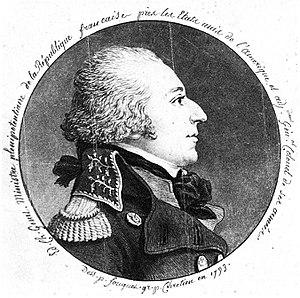
Physionotrace représentant le diplomate Edmond-Charles Genêt, dessiné par Jean Fouquet et gravé par Gilles-Louis Chrétien.
Cette page concerne des événements d'actualité qui se sont produits durant l'année 1793 du calendrier grégorien aux États-Unis.
Eli Whitney présente la cotton gin, une égreneuse pour séparer la graine du coton de sa fibre. L’invention de Whitney provoque une explosion de la culture du coton. Le coton gagne en quelques années les terres vierges du Sud profond et devient la principale culture d’exportation des États-Unis. Cette expansion de la culture du coton provoque un accroissement du besoin en main d’œuvre et fait de l'esclavage un élément primordial du mode de production des États du Sud.
Edmond-Charles Genêt, appelé aussi « citoyen Genêt », est le premier ambassadeur de France aux États-Unis durant la Révolution française, envoyé par les Girondins en 1793. Il est à l'origine du développement aux États-Unis d'une mouvance appelée parti français à Washington et de l'affaire Genêt qui a entraîné des tensions diplomatiques entre les deux pays. Rappelé en France par les Jacobins à la suite de l'émission d'un mandat d'arrêt, il demande et reçoit l'asile politique aux États-Unis où il se marie et acquiert la nationalité américaine.
L'ambassade de France aux États-Unis est la représentation diplomatique de la République française auprès des États-Unis d'Amérique. Elle est située à Washington D.C., la capitale du pays, et son ambassadeur est, depuis 2019, Philippe Étienne.